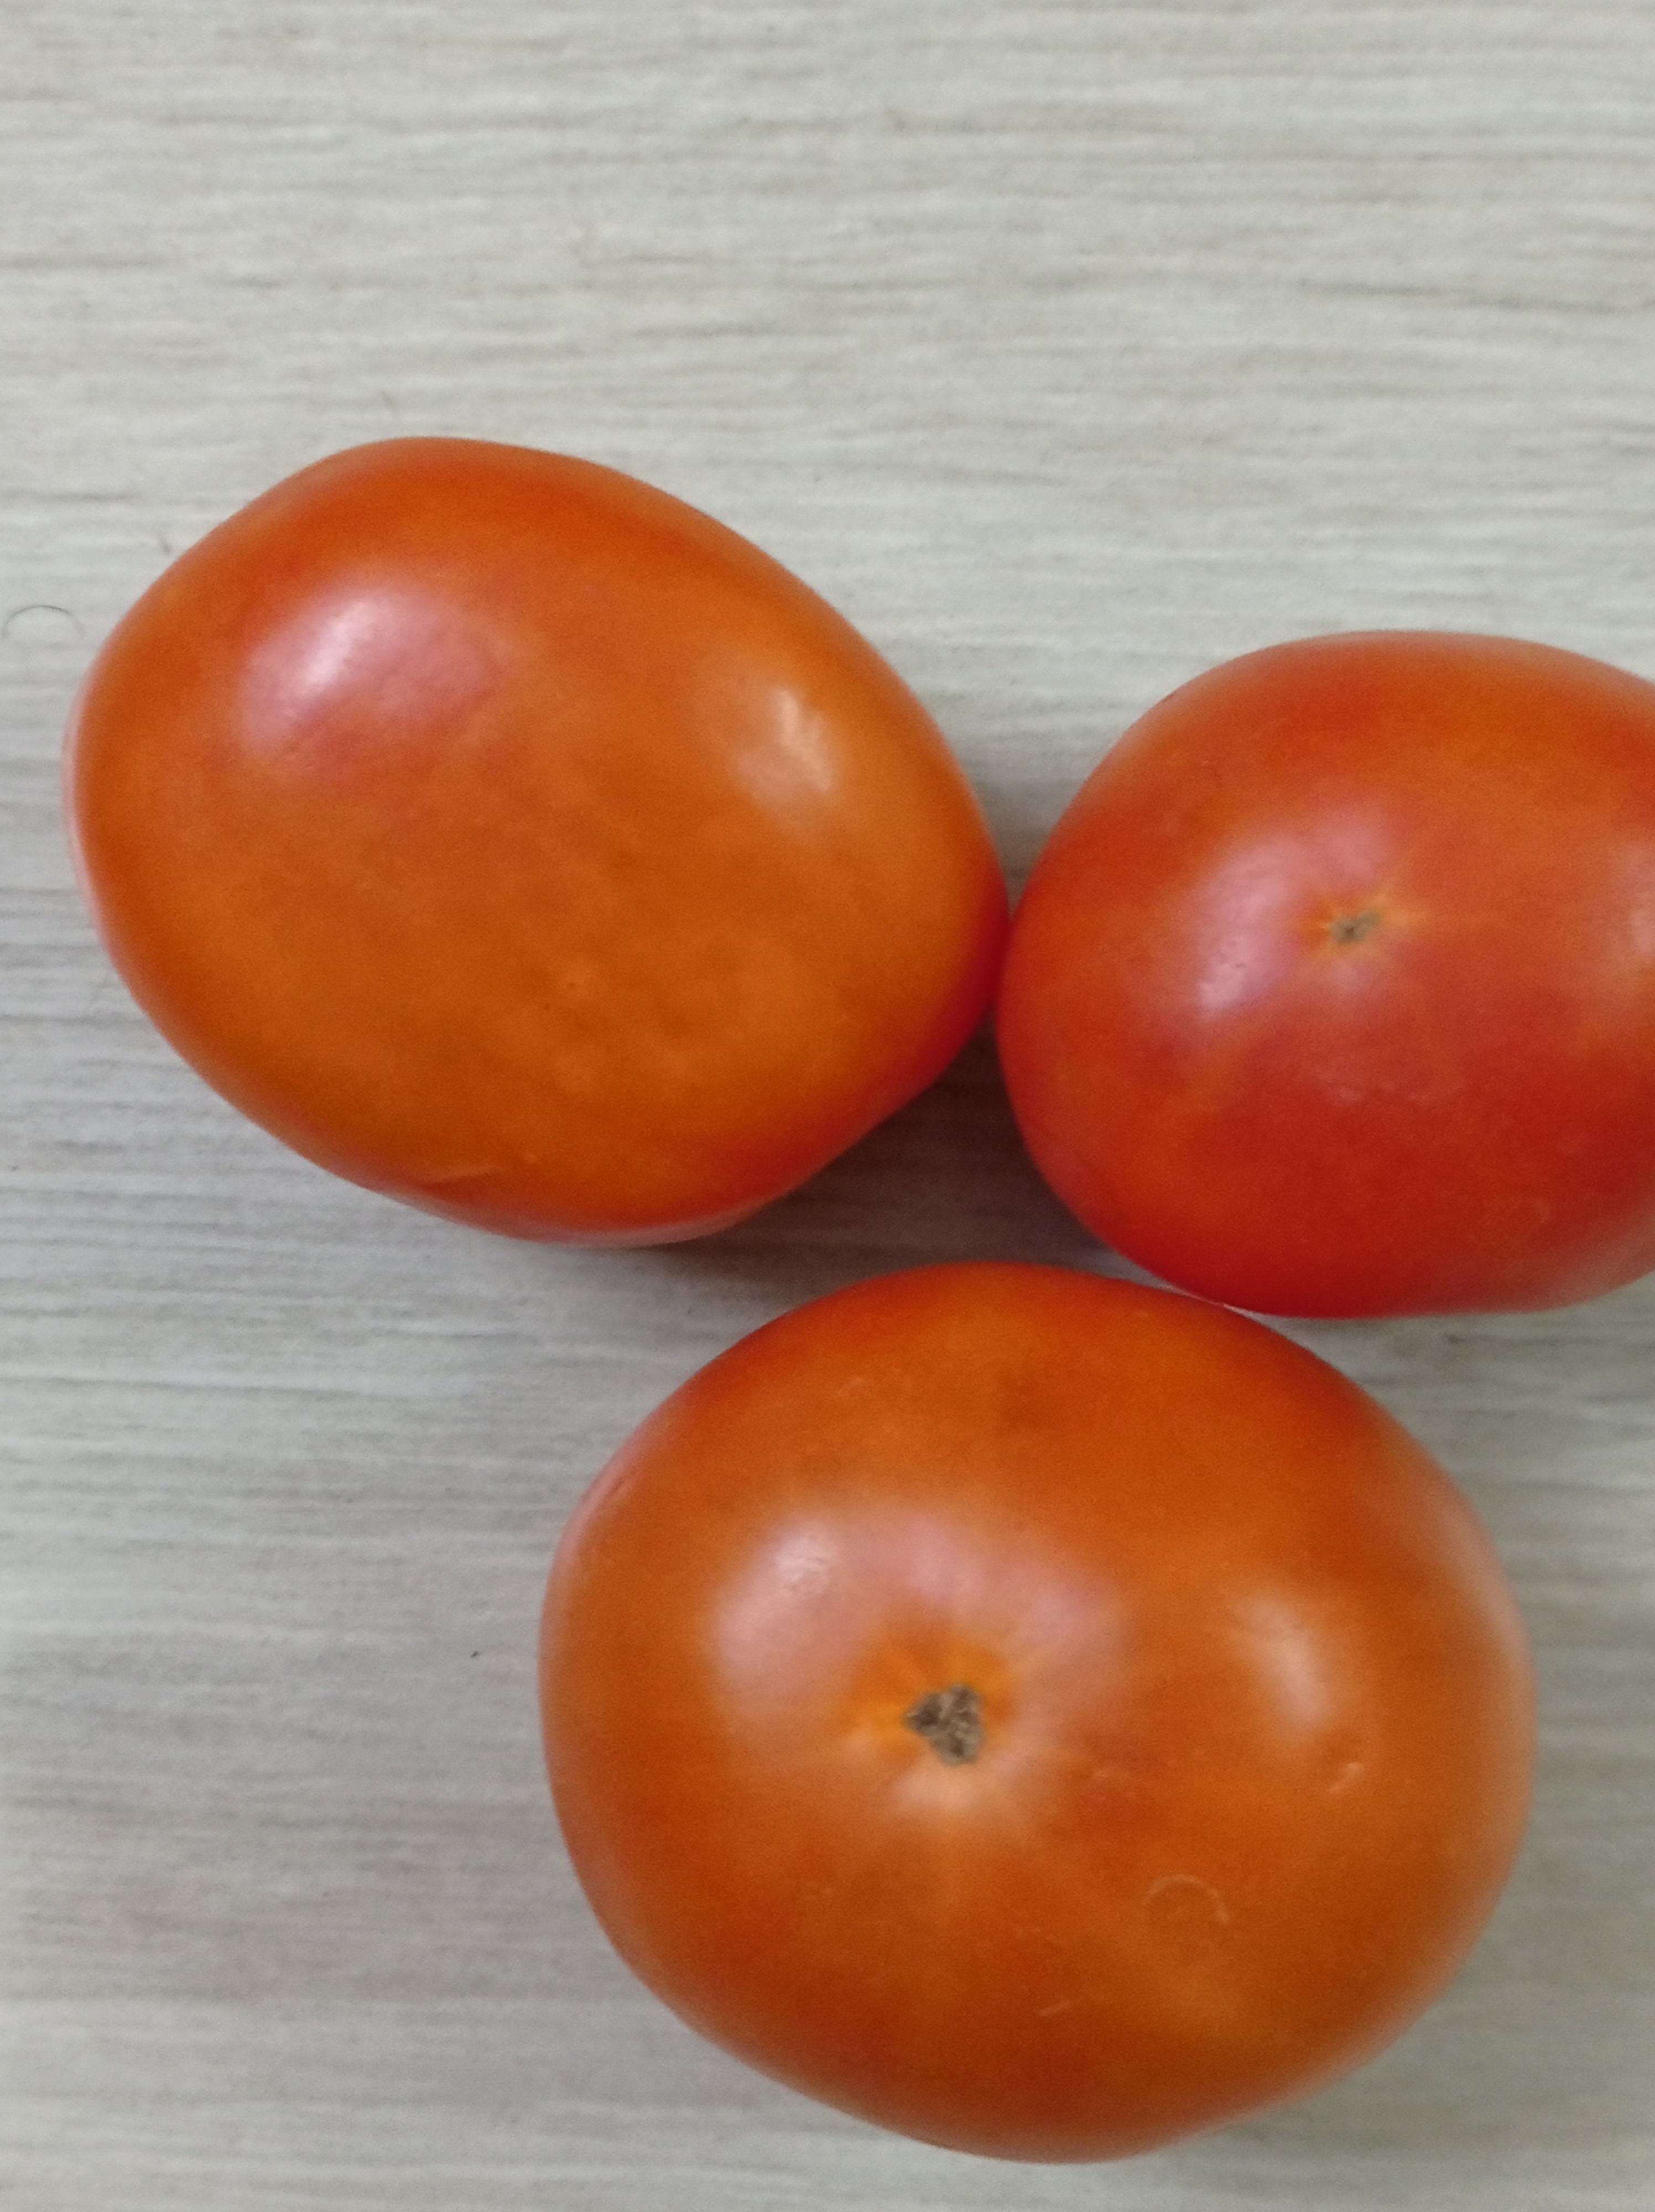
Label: Fresh